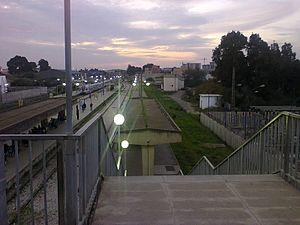
La gare ferroviaire de Réghaïa.
Réghaïa est une commune de la banlieue est d'Alger. C’est une zone densément peuplée et en croissance démographique forte où les activités agricole et industrielle sont prépondérantes. On y retrouve un espace fort original, la réserve du Lac de Réghaïa, dernier espace naturel dans la zone, qui chevauche sur les deux communes Réghaia et Heuraoua et s’étend sur environ 600 ha.
Cette liste de gares d'Algérie a pour objectif de rassembler l'ensemble des gares ferroviaires, existantes, situées en territoire algérien. C'est une liste alphabétique comprenant un classement par nom des gares en service gérées par la Société nationale des transports ferroviaires.